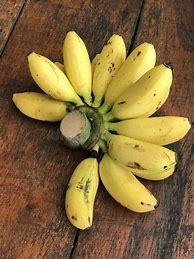
Label: banana